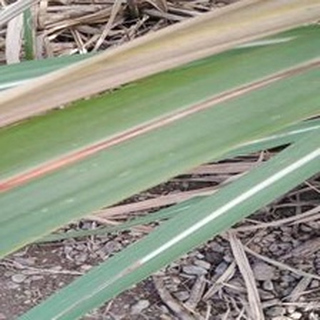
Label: sugarcane_red_rot